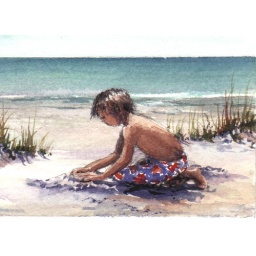
a boy in the sand